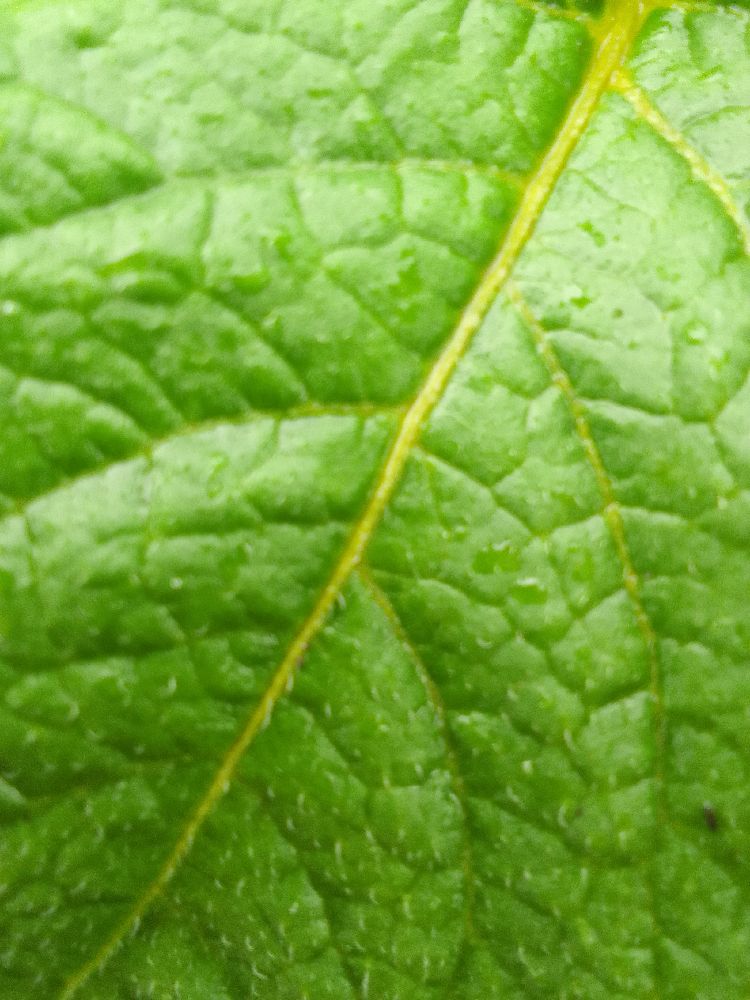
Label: Healthy